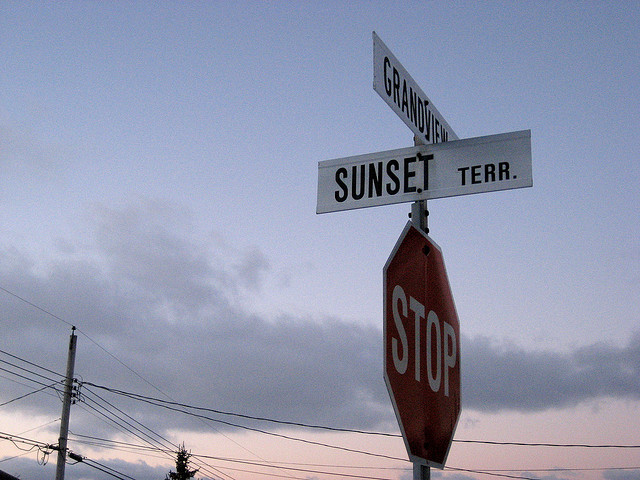
user: Given an image and a question. Answer the question in a short answer. Question: What is terr short for? Short Answer:
assistant: terrace